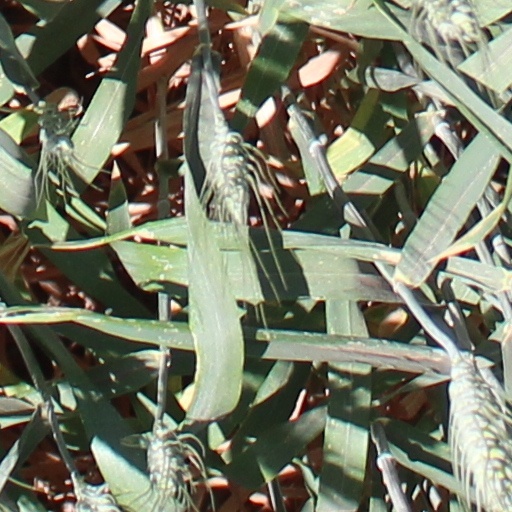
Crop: wheat